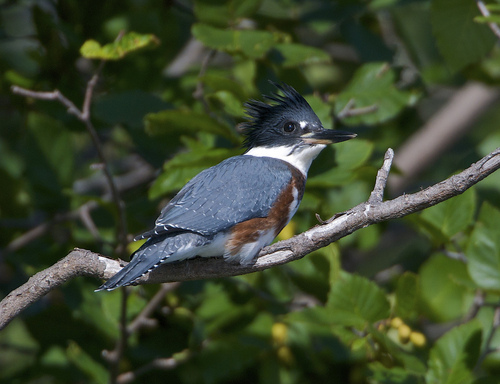
a small multi-colored bird with a spiky crown.
a small colorful bird with a steel-blue back, wing and tail with white tips on the wings, and a brown and grey breast, belly and white vent.
a strange looking little bird with a blue-grey back and tail, a white nape and small pointed feathers from the crown to the nape.
the bird has a black head and a black crown, the throat is white, the bill is long and flat
this crazy-looking bird has shale plumage, aside from the red around its belly, and crazy, spiked head feathers.
a blue bird with a white and brown breast and white ring around its neck.
this bird has wings that are blue and has a red belly
this blue bird has an angular head, a coppery brown flank, a white throat and belly, a straight black bill, and a small white superciliary marking.
a dark blue bird with white neck, brown sides and black bill.
this bird has wings that are blue and has an orange chest
Species: Belted Kingfisher